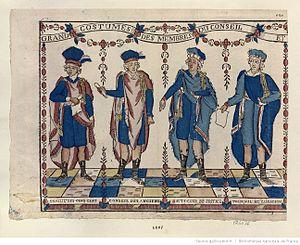
Grand costumes des membres du conseil des Cinq Cent, Conseil des Anciens, Haute Cour de justice, tribunal de cassation
Cette page concerne l'année 1795 du calendrier grégorien.